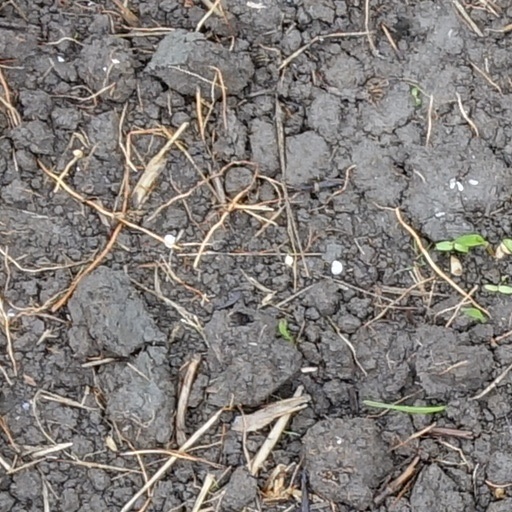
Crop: wheat